Vladimir Plahotniuc

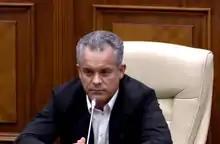
Plahotniuc in 2015

As the first deputy chairman of the Parliament of the Republic of Moldova, Plahotniuc represented the country's interests during official trips and at official meetings with political leaders from other states.